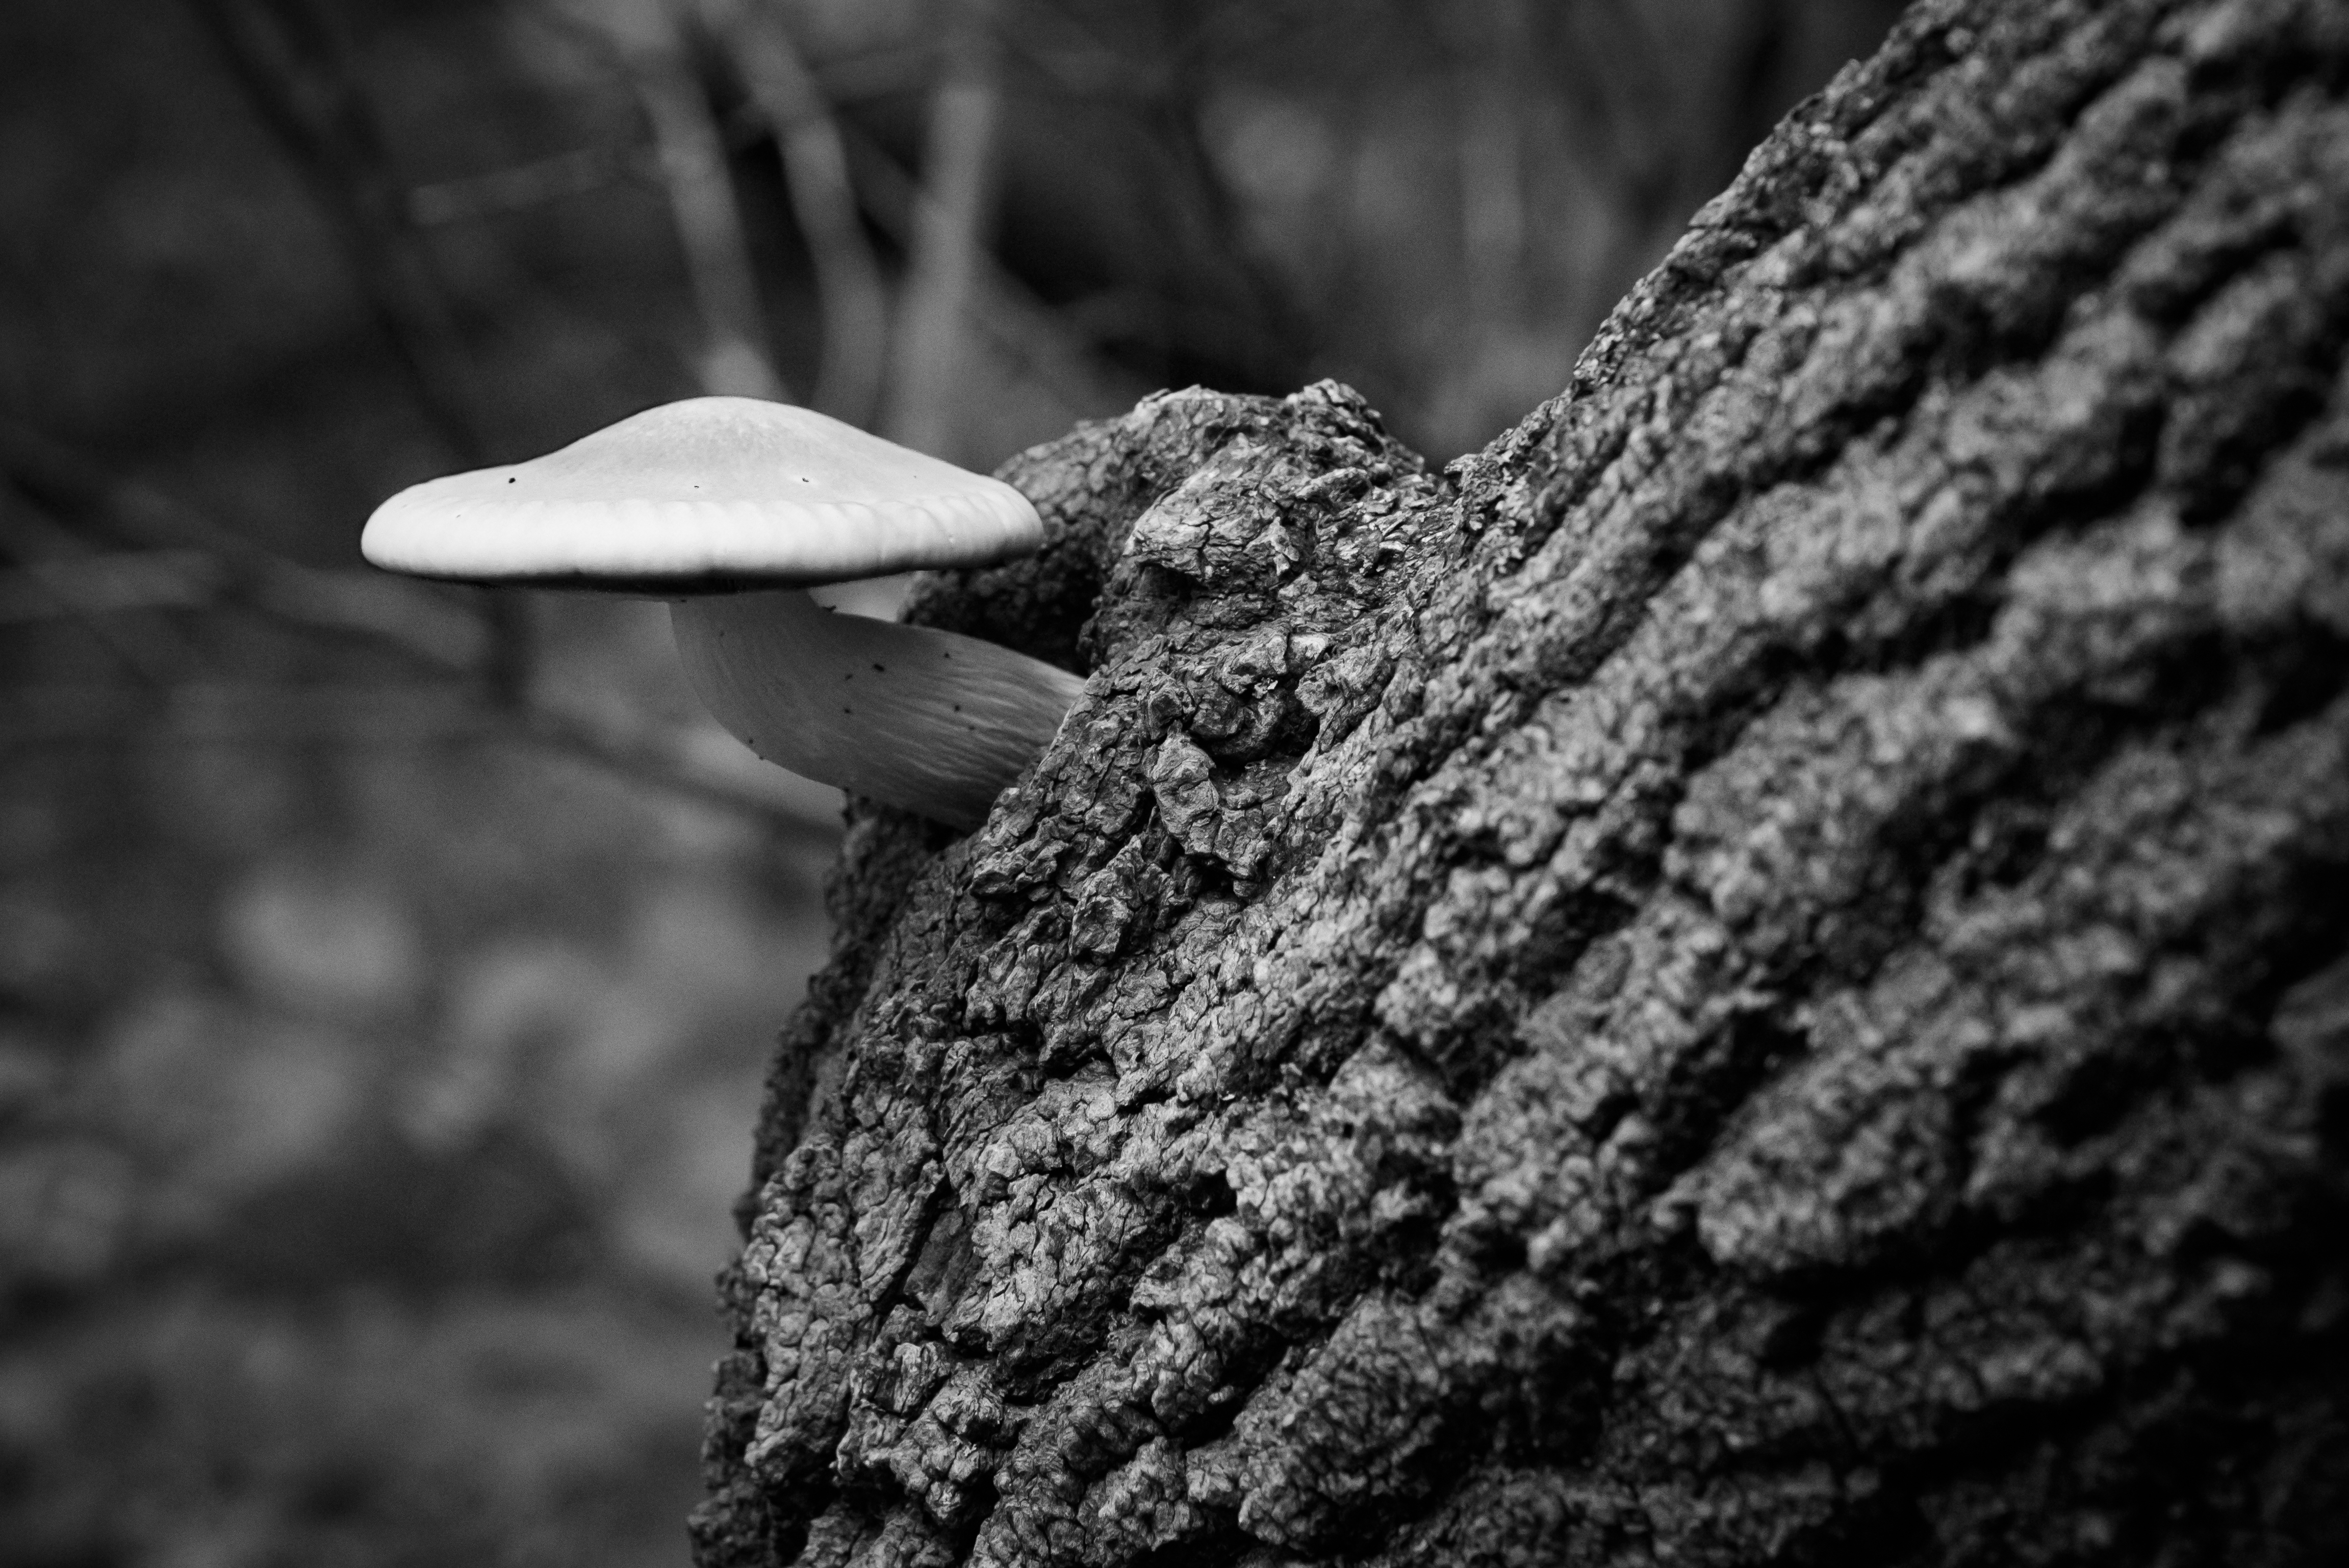
tree, nature, forest, rock, branch, black and white, white, photography, leaf, flower, trunk, bark, soil, mushroom, nikon, black, monochrome, close up, publicdomain, fungi, canada, d750, mississauga, ontario, ca, macro photography, monochrome photography, woody plant